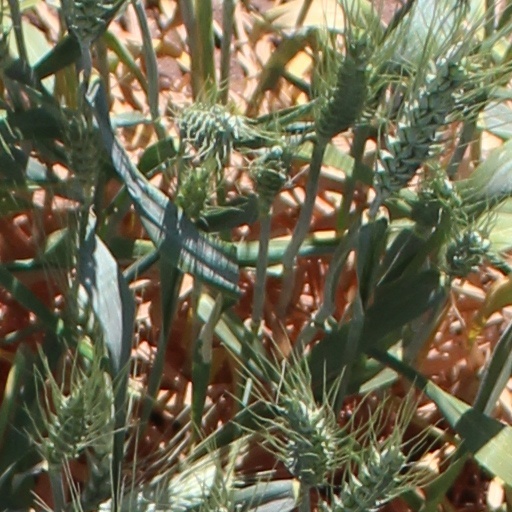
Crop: wheat